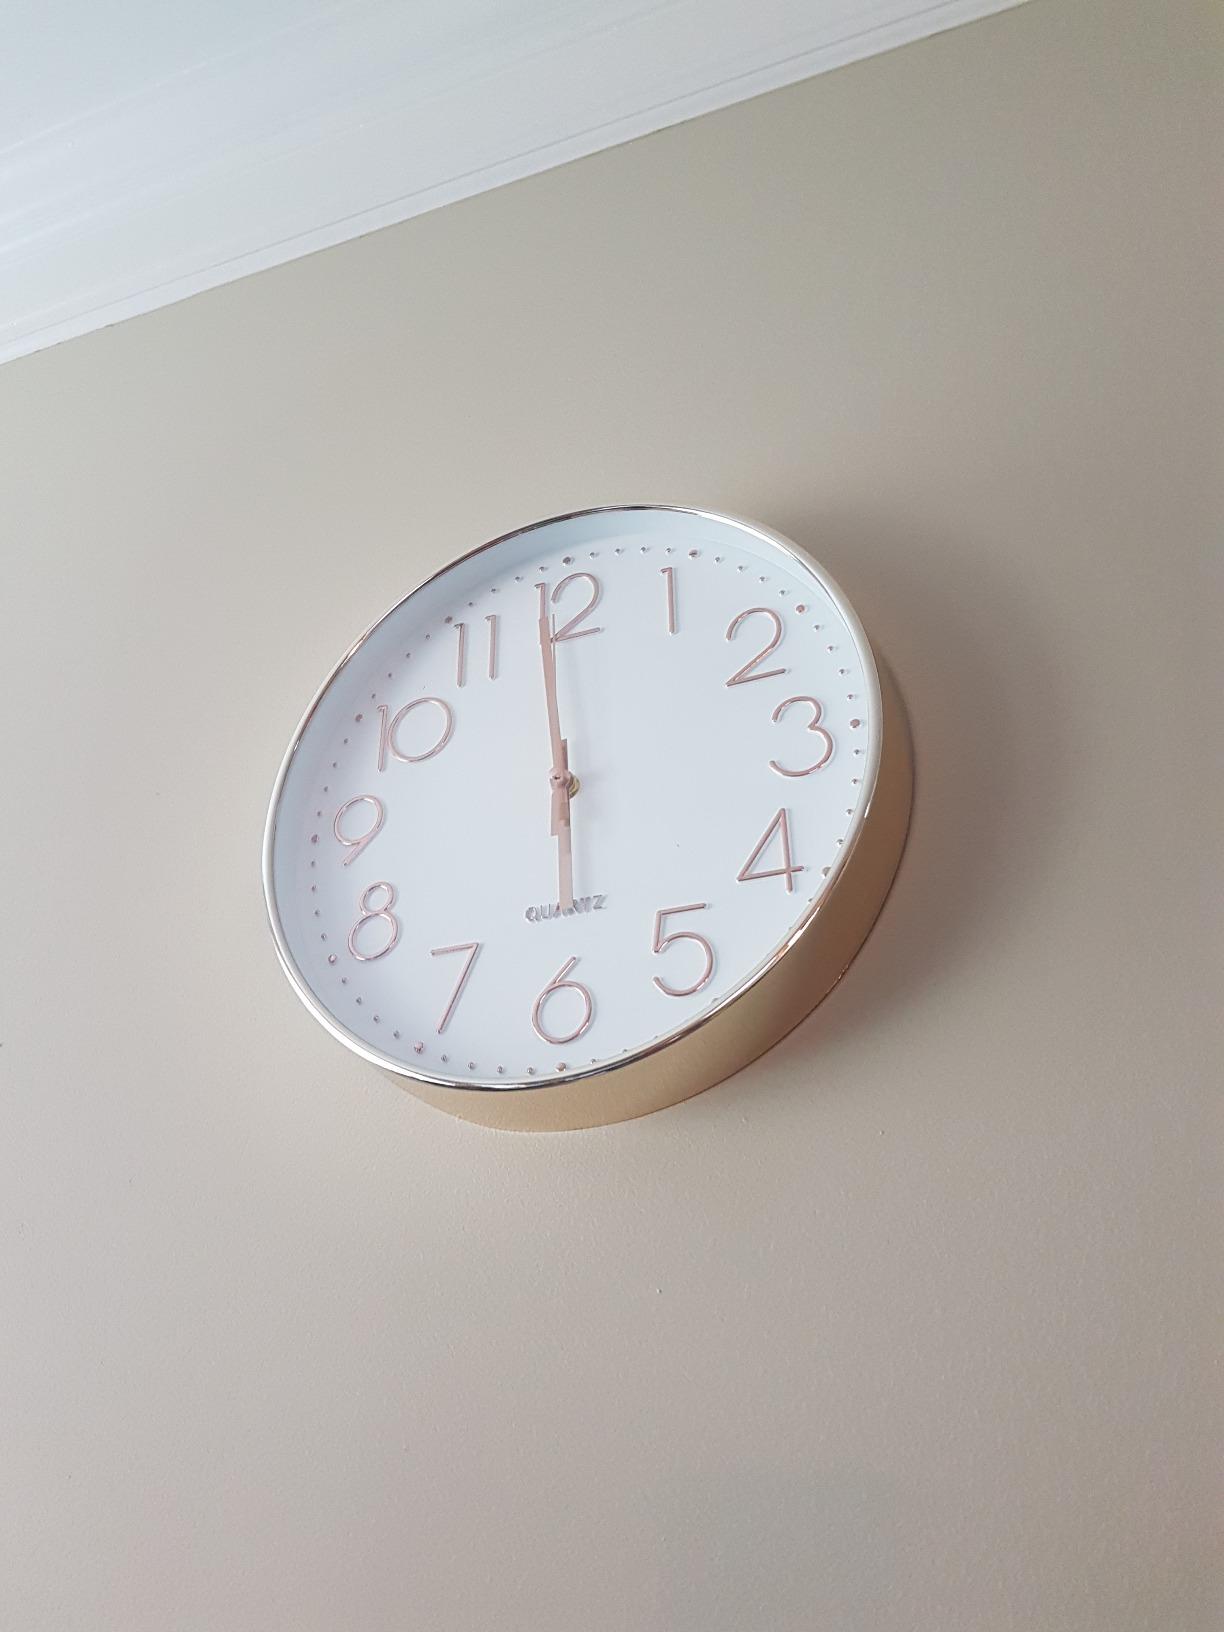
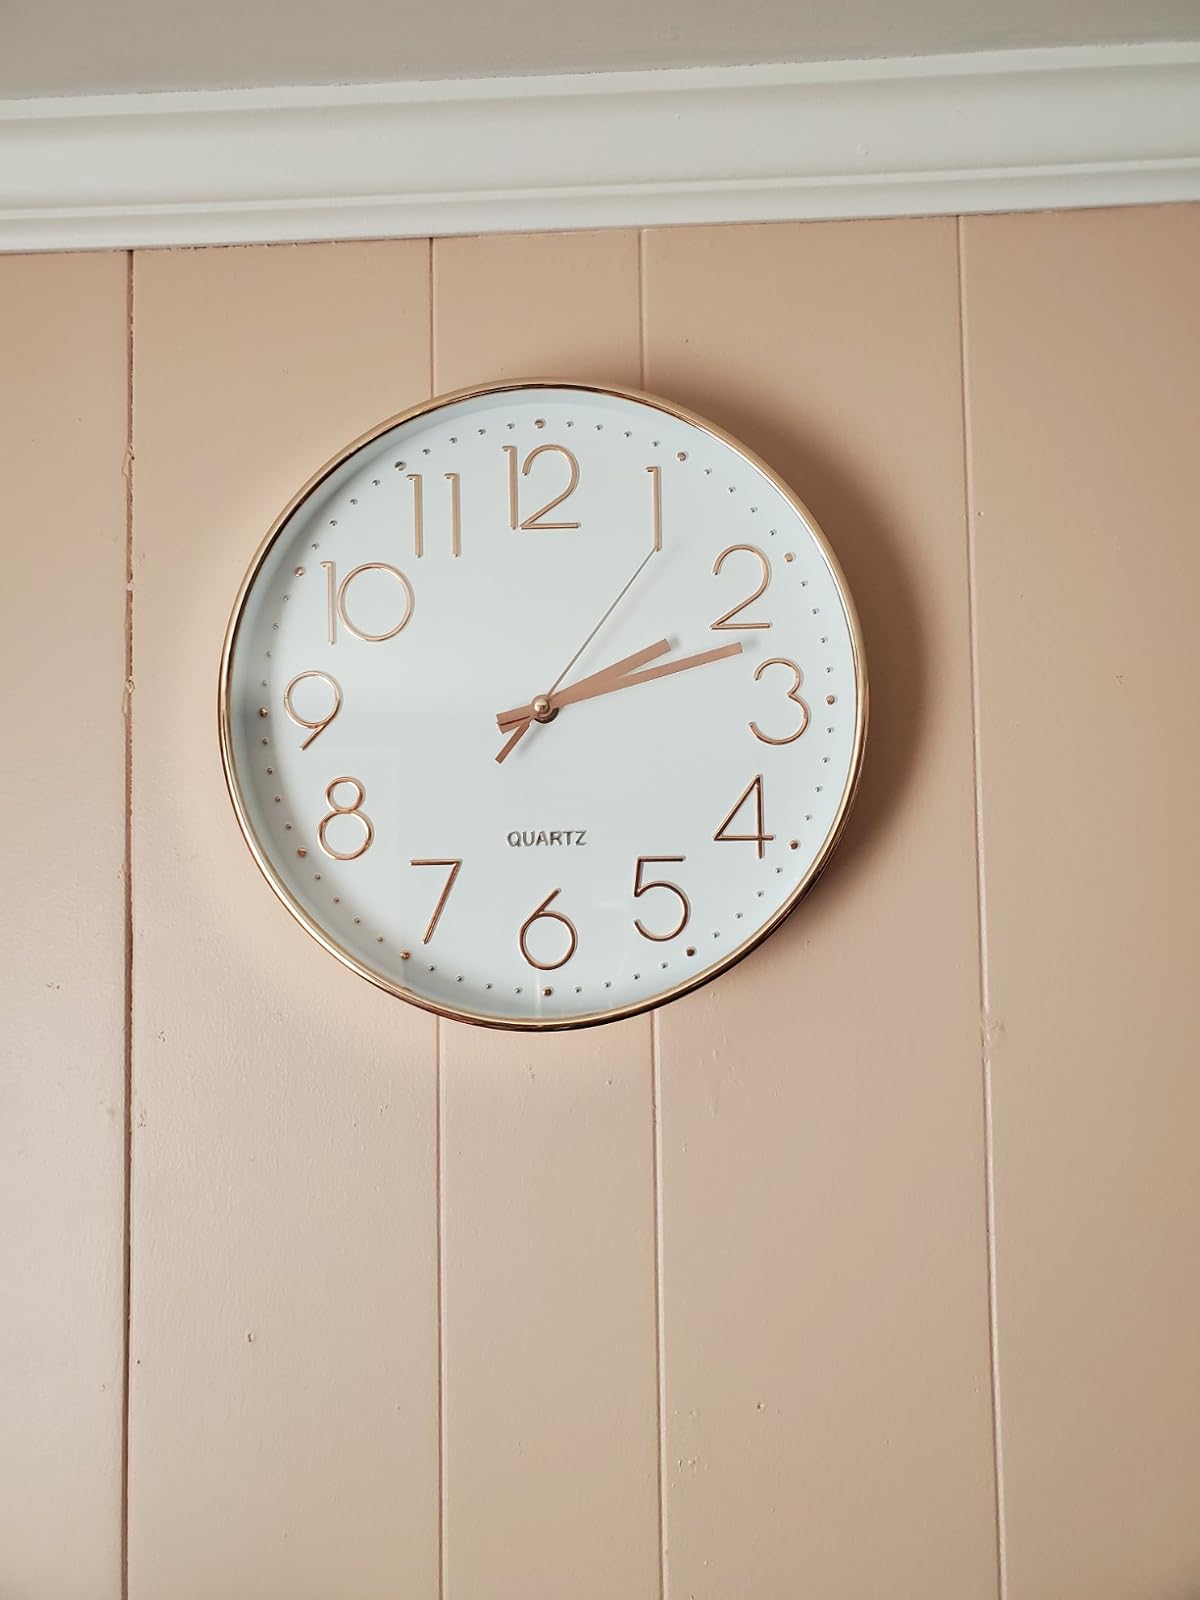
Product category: clock
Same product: yes